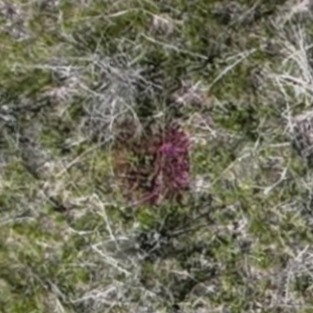
Month: may
Dye color: red
Dye concentration: low